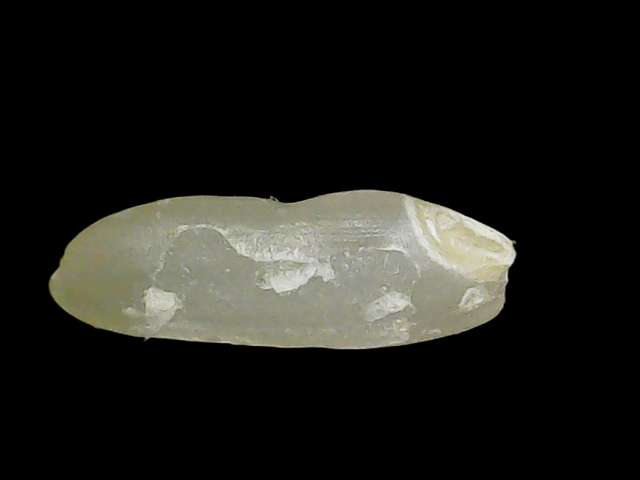
Rice variety: Binadhan24